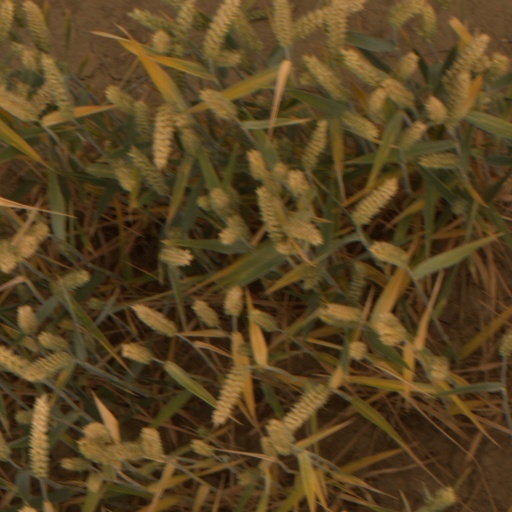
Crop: wheat